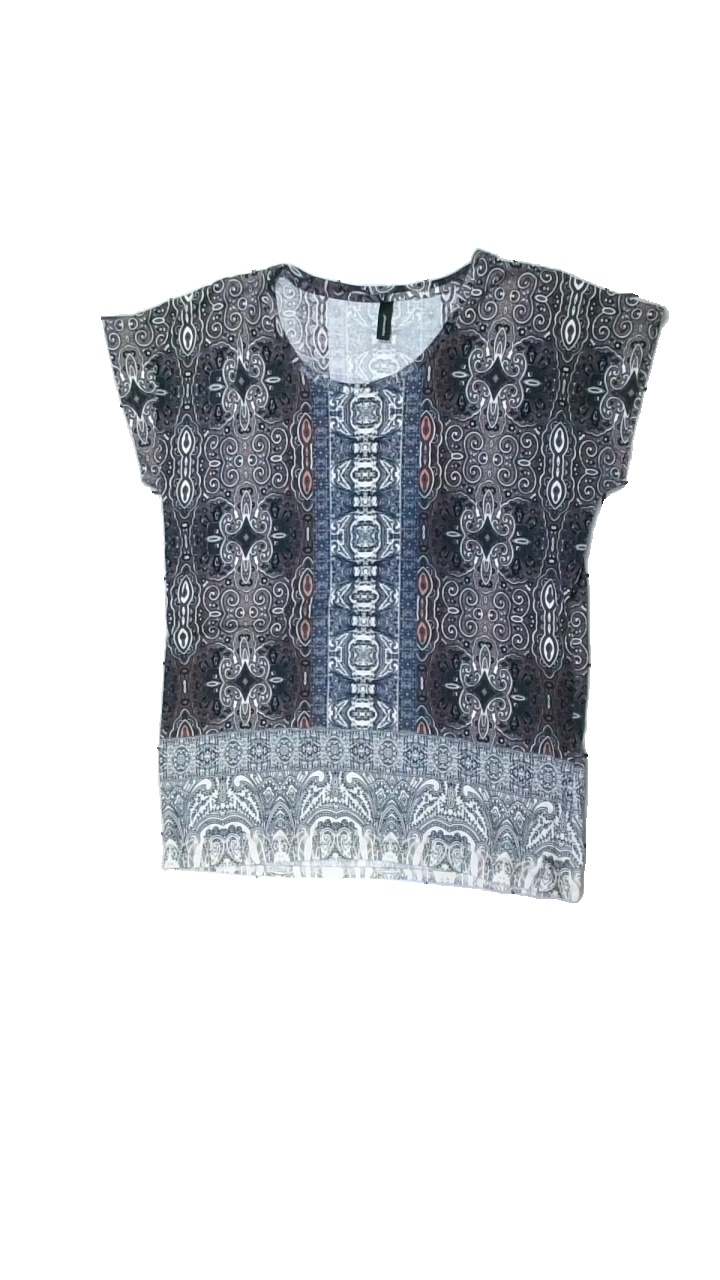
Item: T-shirt (Ladies)
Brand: Soya/soyaconcept
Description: t-shirt med geometriskt mönster
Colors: White, Brown, Black, Multicolor
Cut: Regular
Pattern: Geometric print
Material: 65% cotton 35% viscose
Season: All
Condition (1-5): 5
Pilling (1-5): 5
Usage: Reuse
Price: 50-100